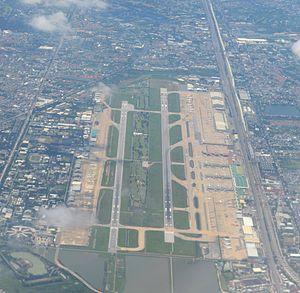
L'aéroport international Don Muang, situé à Don Muang à 24 km au nord de Bangkok, est un des deux aéroports internationaux de Bangkok en Thaïlande, l'autre étant l'aéroport Suvarnabhumi.